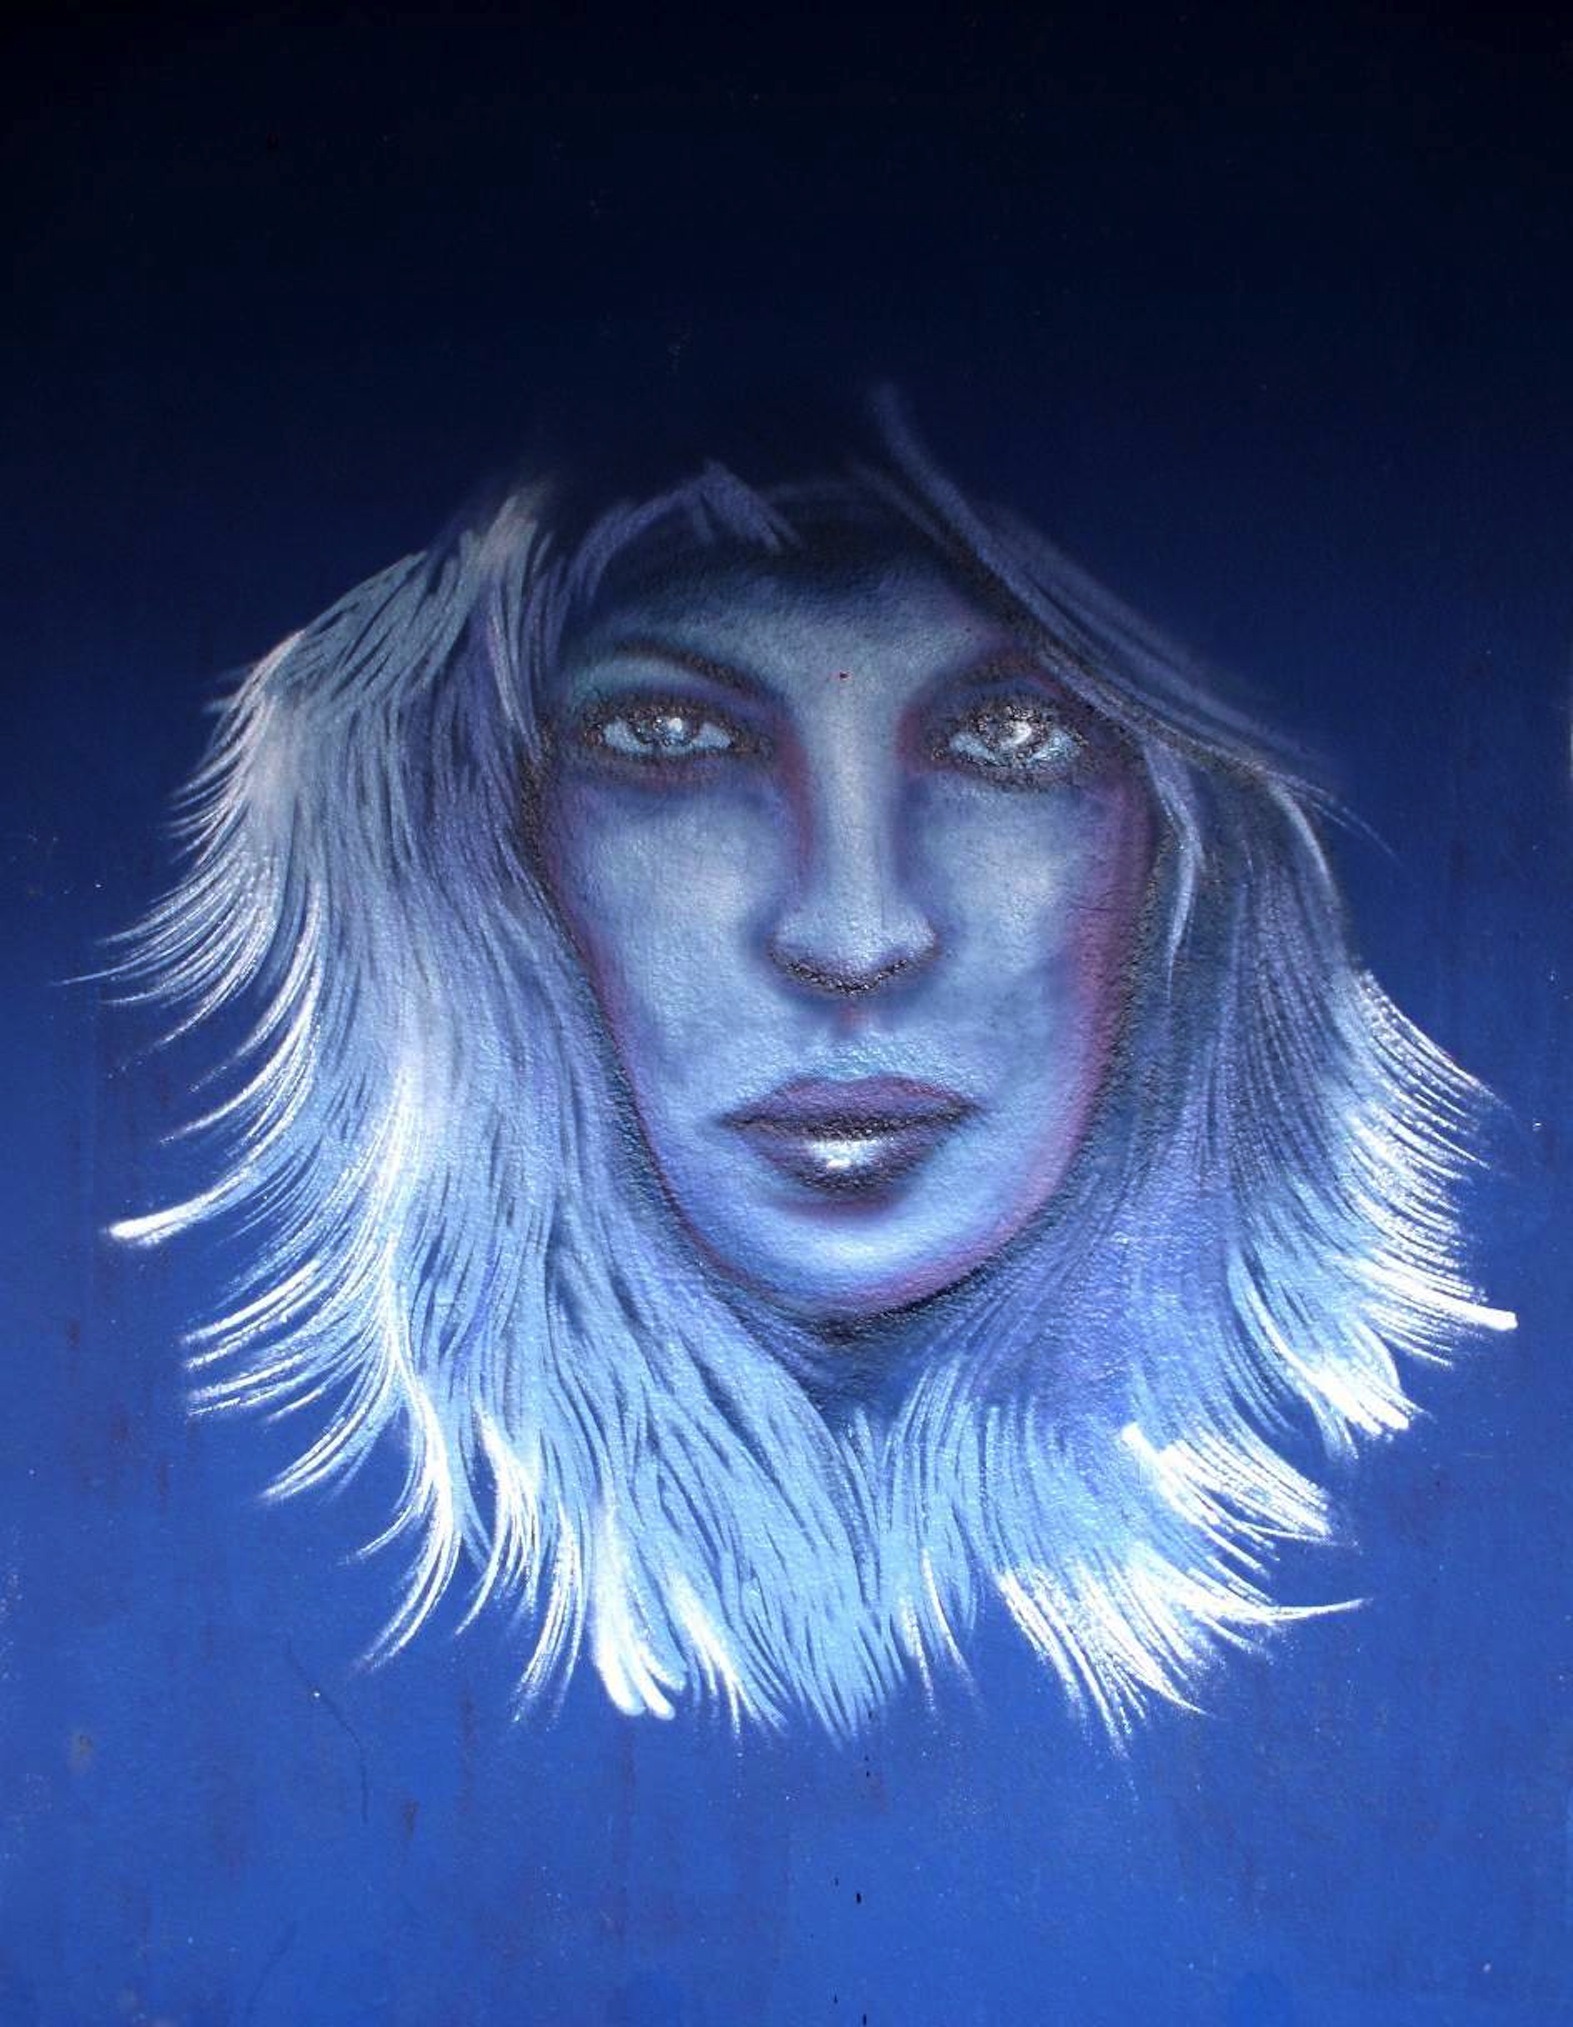
woman, wall, female, portrait, artistic, blue, graffiti, painting, face, outside, art, spain, sketch, drawing, illustration, eye, head, organ, artistry, vitoria gasteiz